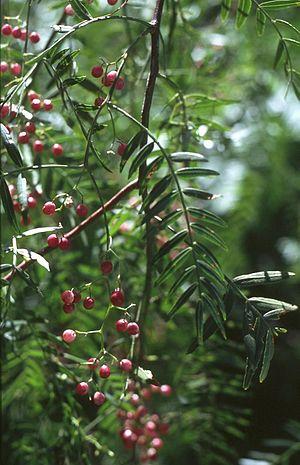
Le parc national Quebrada del Condorito se trouve en Argentine, dans la province de Córdoba, à 85 km de la ville de Córdoba, au centre des Sierras de Córdoba. Il fait partie d'une aire protégée de 150 000 hectares, mais le parc national n'en compte que 37 000, soit 370 km², le reste est une réserve provinciale.